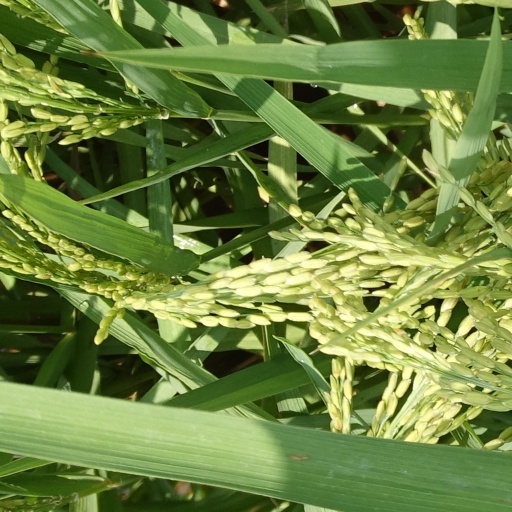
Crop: rice